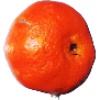
Label: Clementine 1